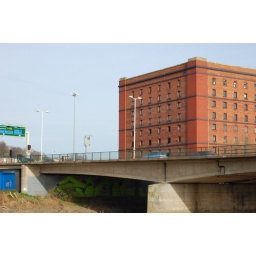
'Ziml' under the Brunel Way. The second of two peices under the dual carriageway. Lovely red storage building visible in the background.